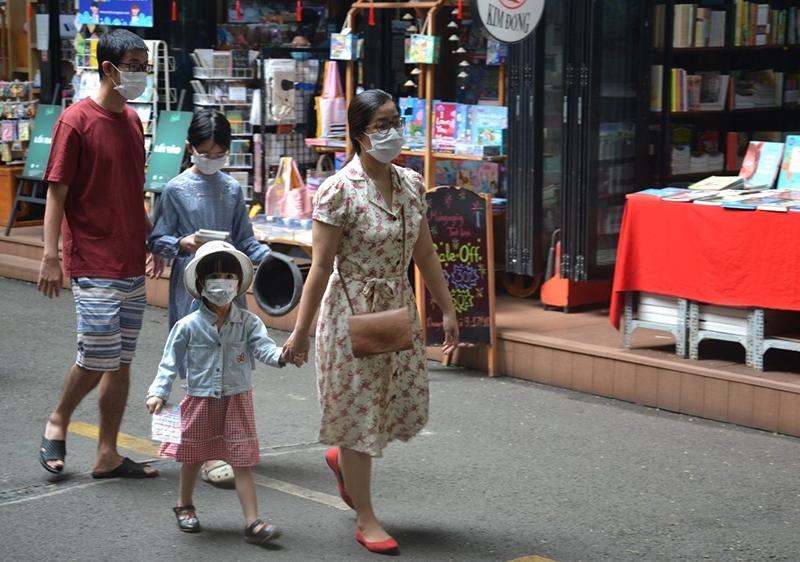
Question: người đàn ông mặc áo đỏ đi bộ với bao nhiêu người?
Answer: ba người